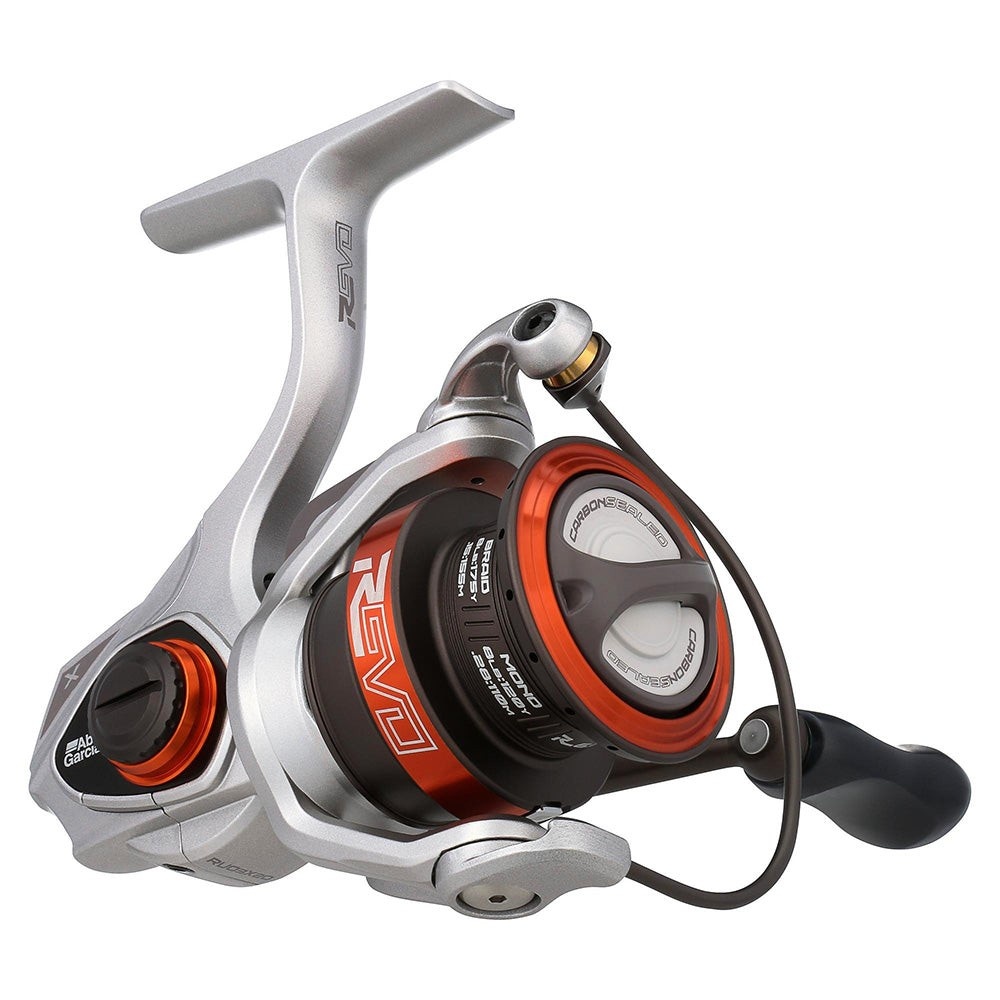
Abu Garcia Revo3 X SP20 Spinning Reel
Revolutionize Your Fishing Experience! Step into high-performance angling with the Abu Garcia Revo3® X SP20 Spinning Reel, where innovation meets durability. This reel is meticulously crafted to deliver unmatched smoothness, power, and precision. It instills confidence and control in both beginner and professional anglers. Knowing that every cast and retrieval will be precise and efficient gives them the edge they need to excel on the water. The Revo3® X SP20 is not just a tool; it's a game-changer, designed with the latest technology to make every cast and retrieval more efficient, controlled, and ultimately more successful. Chasing trophy bass or enjoying a peaceful day at your favorite fishing spot, this spinning reel is your ultimate companion. It offers reliability and performance in any fishing condition, making you feel adaptable and prepared for any situation on the water. Key Features: 6 stainless steel HPCR™ bearings + 1 roller bearing: Ensures ultra-smooth operation and enhanced corrosion protection. Asymmetrical body design: Inspired by the Zenon series, it reduces overall weight and optimizes balance for long fishing sessions. V-Rotor design: Maximizes casting performance with superior line control. Rocket line management™ system: Facilitates smooth casting with various line types, including mono, braid, and fluorocarbon. Carbon Matrix™ drag system: Provides consistent drag pressure across the entire drag range. AMG 2 gearing system: Delivers unparalleled cranking power and gear durability. Machined aluminum braid-ready spool: Ready to handle braided lines without backing. Bearings for a Better Experience The Revo3® X SP20 features a high-performance corrosion-resistant (HPCR™) bearing system with six stainless steel bearings and one roller bearing. This advanced system guarantees smooth operation by reducing friction during casting and retrieval. Furthermore, these bearings are tough enough to withstand harsh conditions, which provides more protection against corrosion, making it an ideal reel for freshwater or saltwater fishing. Design: Light Weight Asymmetry for Balance Abu Garcia has taken inspiration from the Zenon series and included an asymmetrical body design into the Revo3® X SP20, significantly reducing the overall unit's size and weight. This fresh approach makes this lightweight reel even lighter while optimizing its balance, thereby decreasing fatigue levels experienced on long fishing trips. Whether you're constantly casting or holding onto a rod for hours on end, comfortability will not be compromised with this piece; also, control over it won't waver, thus allowing one to concentrate fully on catching fish throughout their expedition. V-Rotor – Cast Farther! Regarding fishing, accuracy counts most, especially when aiming for distant areas, determining whether you'll get any bites! The Revo 3X SP20's V-rotor feature ensures that all your casts are smooth and precise by providing superior line management, which in turn enhances casting performance. Such an arrangement works perfectly even with difficult-to-manage lines such as fluorocarbon since they tend to be very stubborn, thus making them behave like magic sticks whenever one tries using them while fishing either too far from the landing site where strikes may occur frequently but cannot otherwise reach due to physical barriers like trees being close together tightly packed as if preparing themselves ahead awaiting some unprecedented eventuality judging from appearance alone. A v-rotor helps immensely, especially when dealing with tight spaces around boats docked side by side because there is limited space between oneself and the targeted area of interest. Rocket Line Management System The Revo3® X SP20 boasts the Rocket line management™ system, one of its standout features. This system ensures that this reel can easily handle different lines, for example, monofilament or braided lines plus fluorocarbon, which poses a challenge to many other reels. That being said, versatility remains unmatched since various fishing methods require adaptation, thus making them suitable for use in different environments. Additionally, further improvement has been made on it through rocket spool lip design™ to ensure smooth release while minimizing wind knots and line twists commonly experienced by anglers during their fishing trips, significantly reducing frustrations associated with such occurrences. Carbon Matrix Drag System – Battle Hard! A spinning reel needs a sound drag system, and the Carbon Matrix™ in the Revo3 X SP20 has got to be among the top ones available today! It provides consistent pressure throughout its range so that you have a smooth performance when fighting fish, no matter how intense things may get. Applying enough force without risking snapping gives more control over situations, whether faced with small or big gamefish, ensuring success at all times. AMG 2 Gearing System – Power On! The AMG 2 gearing system is a powerhouse, delivering unparalleled cranking power and gear durability. This means you can easily reel in your catch, even under heavy load conditions. Whether targeting large species like sharks or just enjoying a day of fishing, this system ensures you have the strength and control you need. It's a game-changer in the world of fishing gear. The powerful strength they provide while under heavy load conditions hence recommended only when targeting large species like sharks; however, there is no harm if used elsewhere provided used correctly; otherwise, chances are high that they might break if used for the wrong purpose, thus leading to disappointment later on ruining one's day entirely unnecessarily beyond repair always without end amen so be it understood better now than ever before right here where we stand still firm. Specifications: Bearings: 6 stainless steel HPCR™ + 1 roller bearing Body Design: Asymmetrical, inspired by Zenon Rotor Design: V-Rotor for superior line control Line Management: Rocket line management™ system Spool: Machined aluminum, braid-ready Drag System: Carbon Matrix™ Gearing: AMG 2 gearing system Gear Ratio: 6.2:1 for a perfect balance of speed and power Line Capacity: > Monofilament: 6 lb / 225 yd, 8 lb / 175 yd, 10 lb / 140 yd > Braided: 10 lb / 180 yd, 20 lb / 150 yd, 30 lb / 110 yd Main Shaft and Components: Stainless steel Handle: Aluminum with co-molded soft touch knobs Oscillation: Slow for improved line lay Boost your fishing game now! The Abu Garcia Revo3® X SP20 Spinning Reel is not just any ordinary reel but ground-breaking equipment that takes your fishing experience to a new level. Equipped with features such as the HPCR™ bearing system, asymmetric body design, and Carbon Matrix™ drag system, among others, this reel is designed for both beginners and professional anglers alike. By adding this Revo 3 XSP 20 to your collection of gear, you cannot only fish but also dominate waters, thus ensuring success in every angling expedition.
Brand: Abu Garcia
Category: Sporting Goods > Outdoor Recreation > Fishing > Fishing Reels